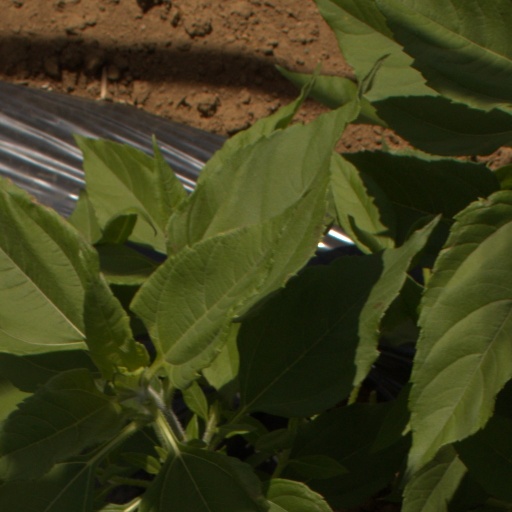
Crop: Jerusalem artichoke